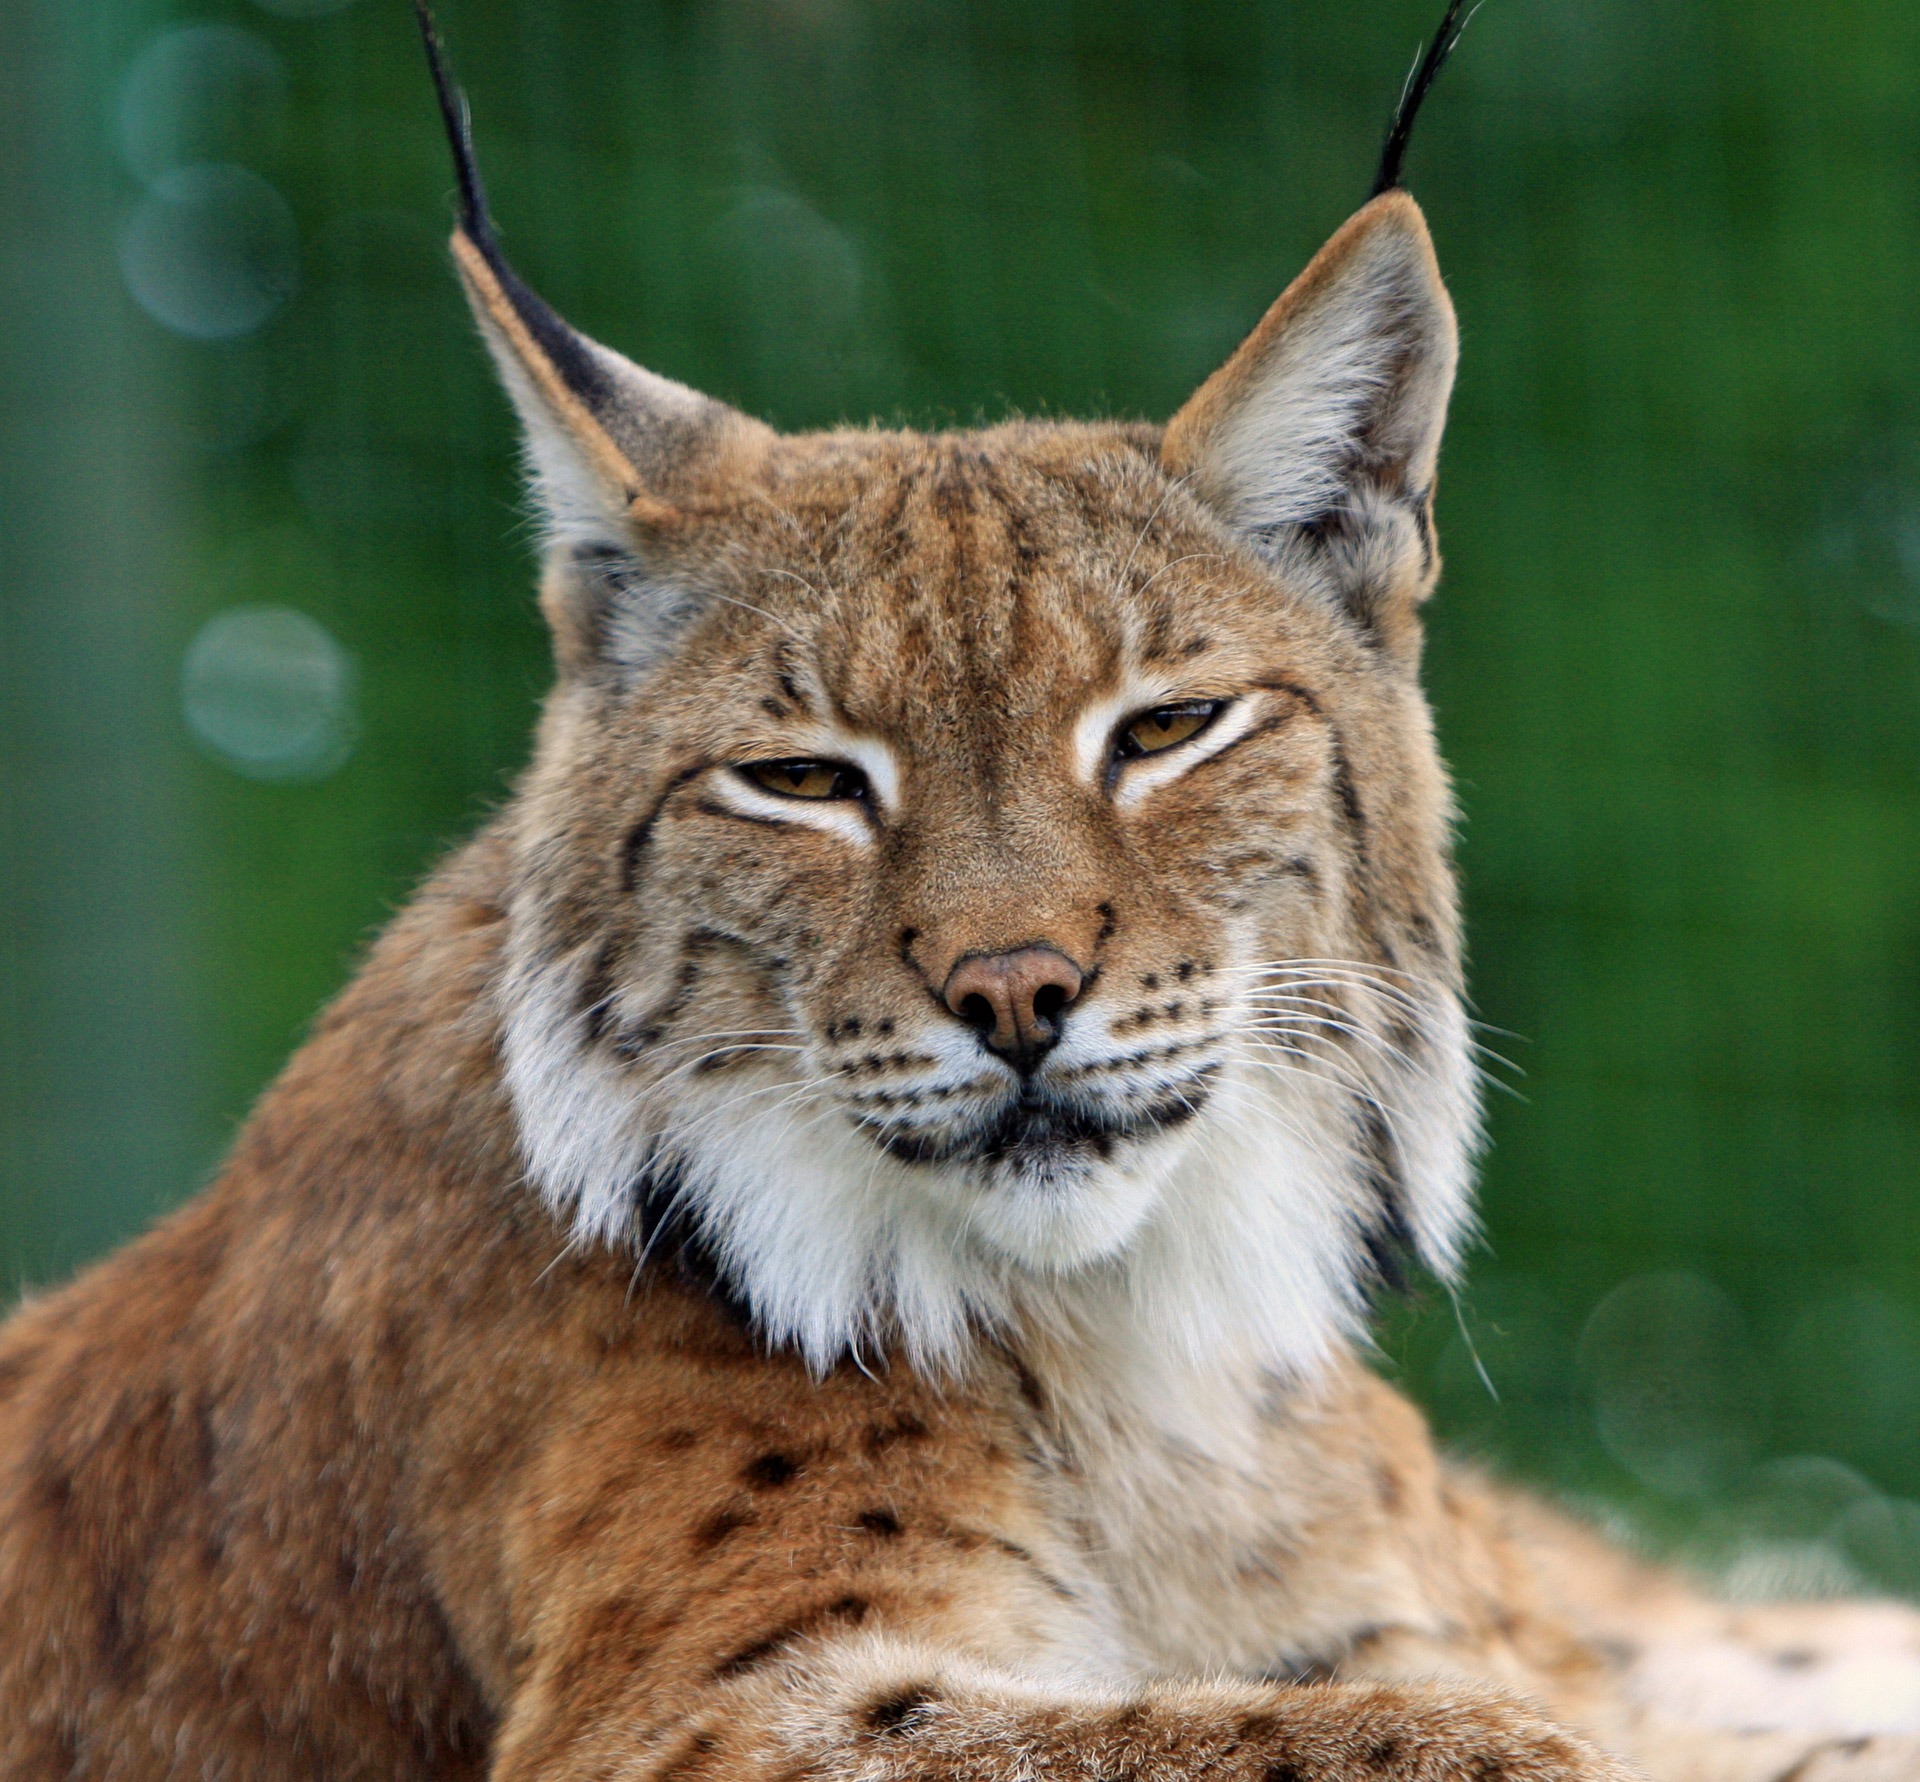
nature, animal, wildlife, portrait, feline, mammal, fauna, big cat, close up, outdoors, whiskers, head, vertebrate, image, lynx, bobcat, puma, wild cat, small to medium sized cats, cat like mammal, beautiful photo